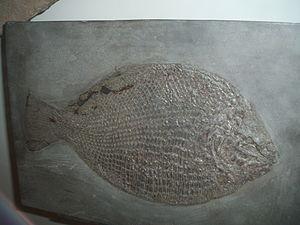
Dapedium est un genre éteint de poissons aux écailles émaillées qui a connu son plus grand développement au cours du Trias supérieur et du Jurassique.